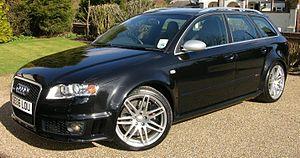
Le groupe Volkswagen a depuis les années 1970, développé une série de plateformes partagés par ces diverses marques.